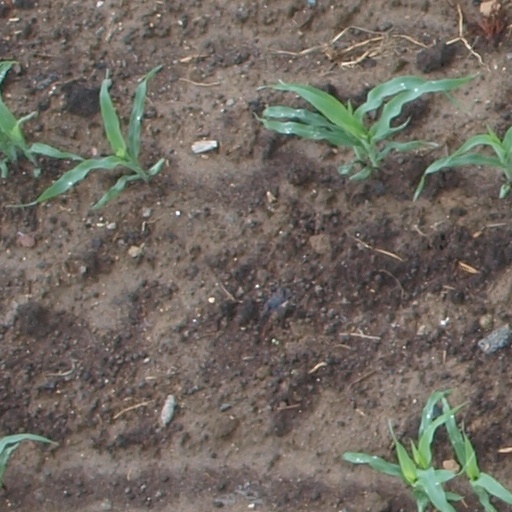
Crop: maize; corn